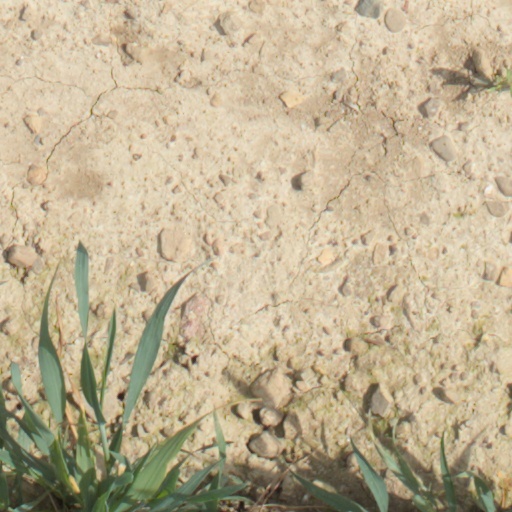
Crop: wheat